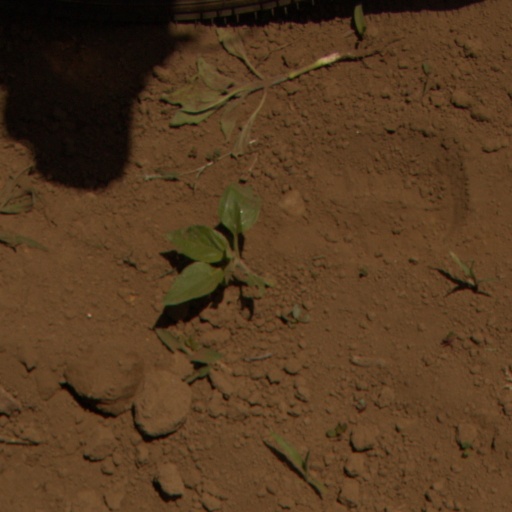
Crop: Jerusalem artichoke